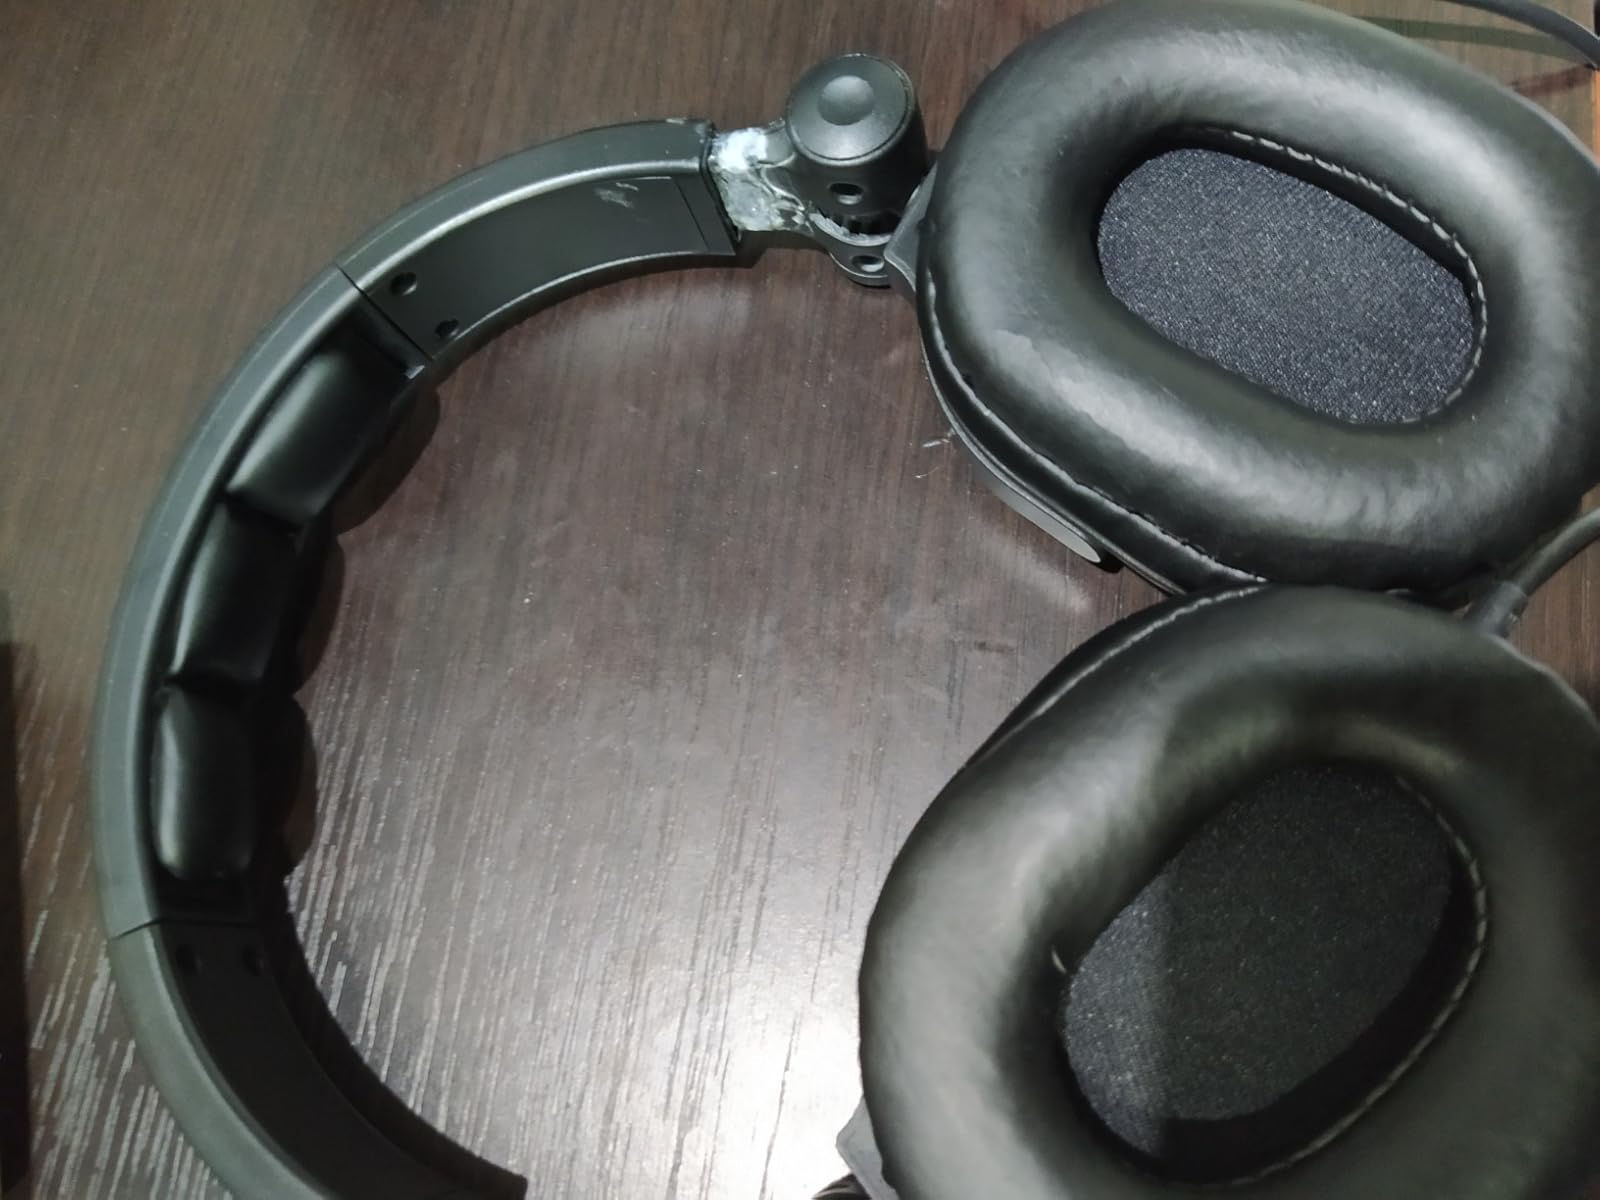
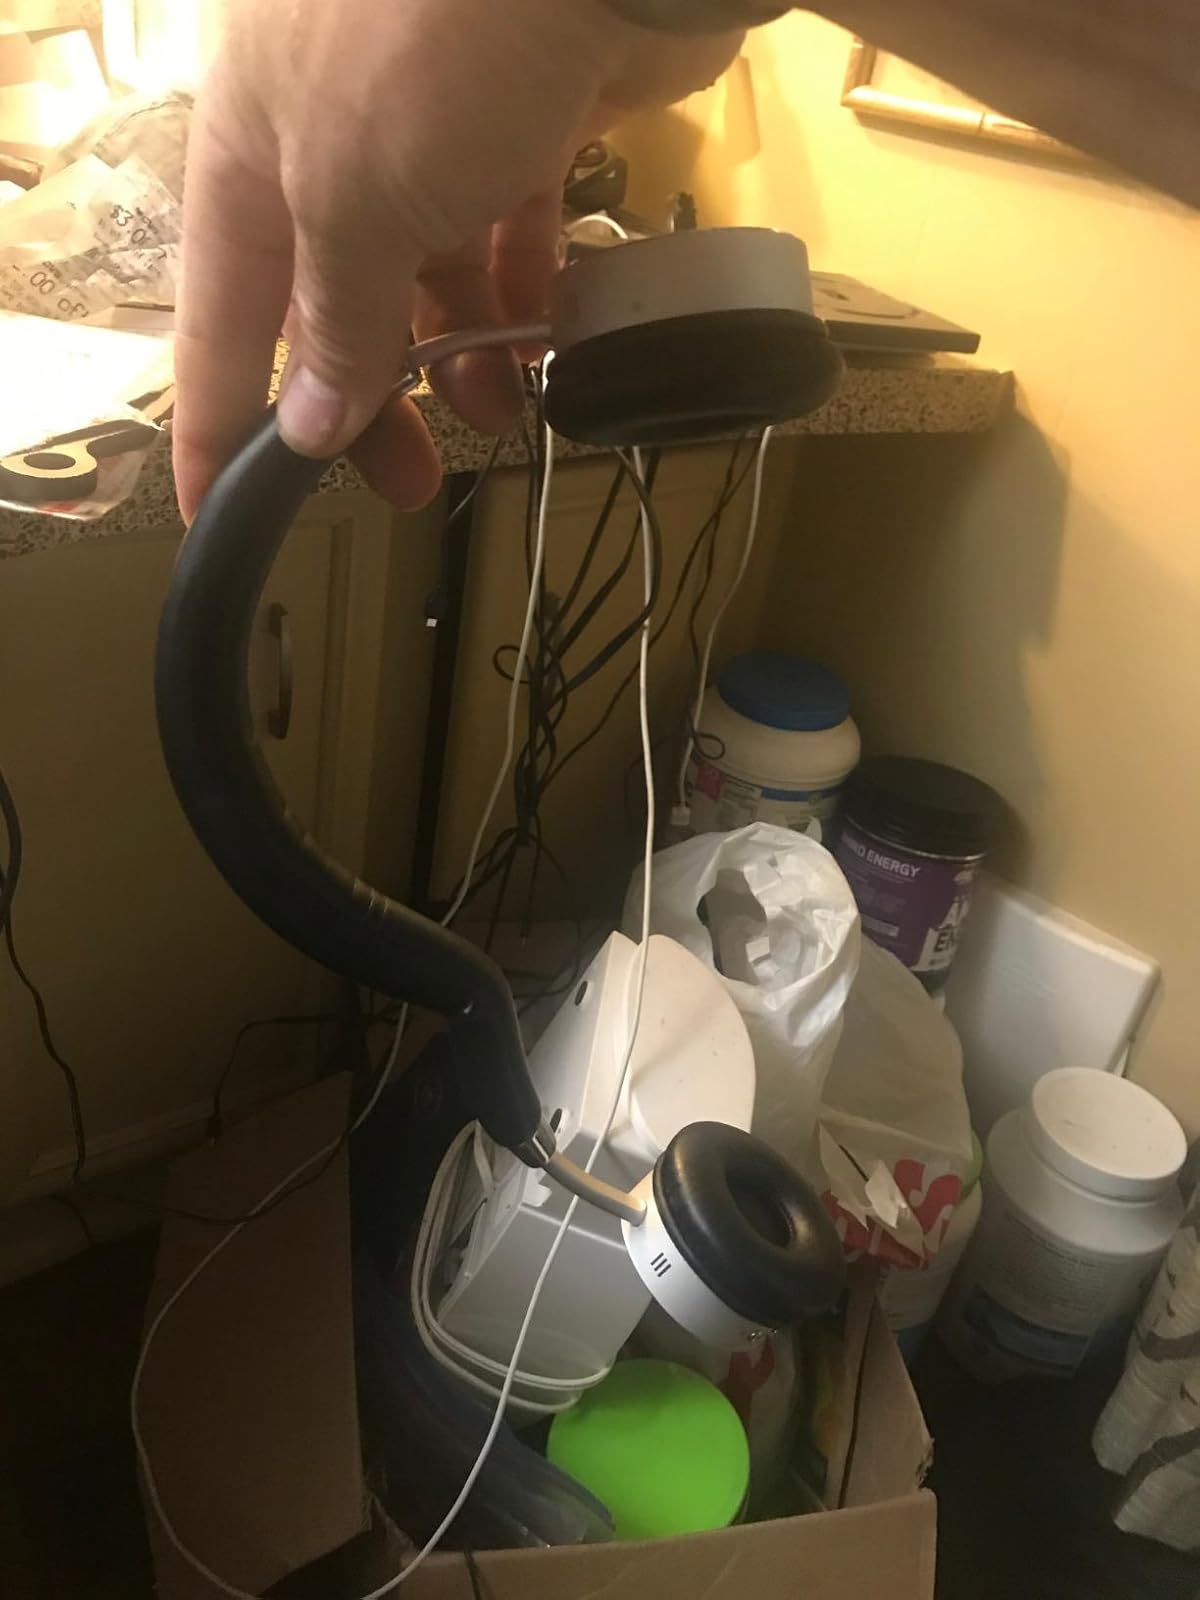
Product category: headphones
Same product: no